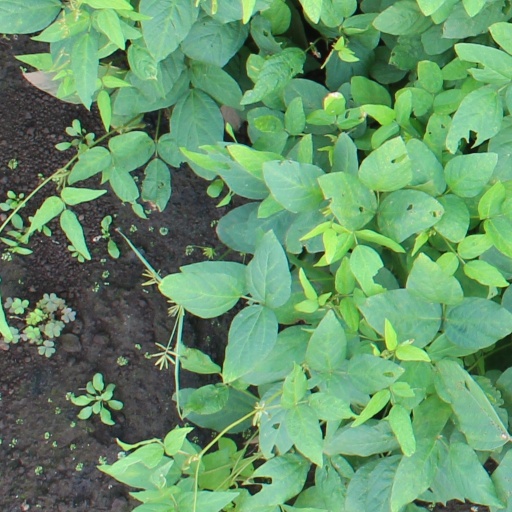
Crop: soybean